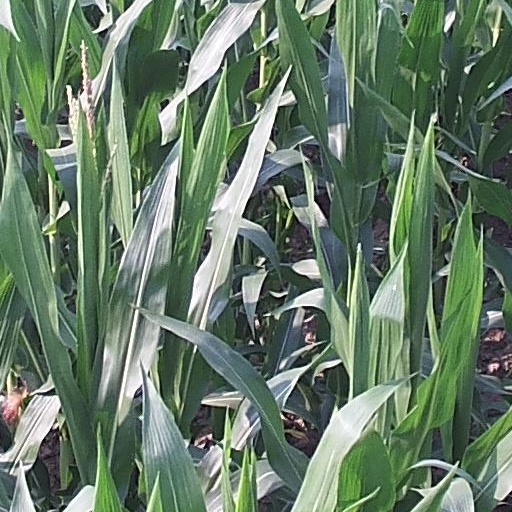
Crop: maize; corn